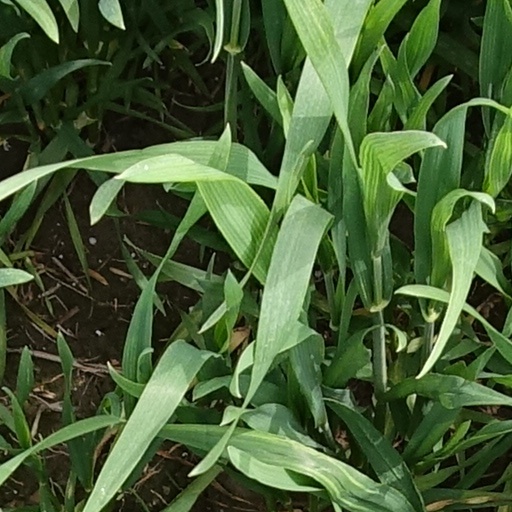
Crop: wheat